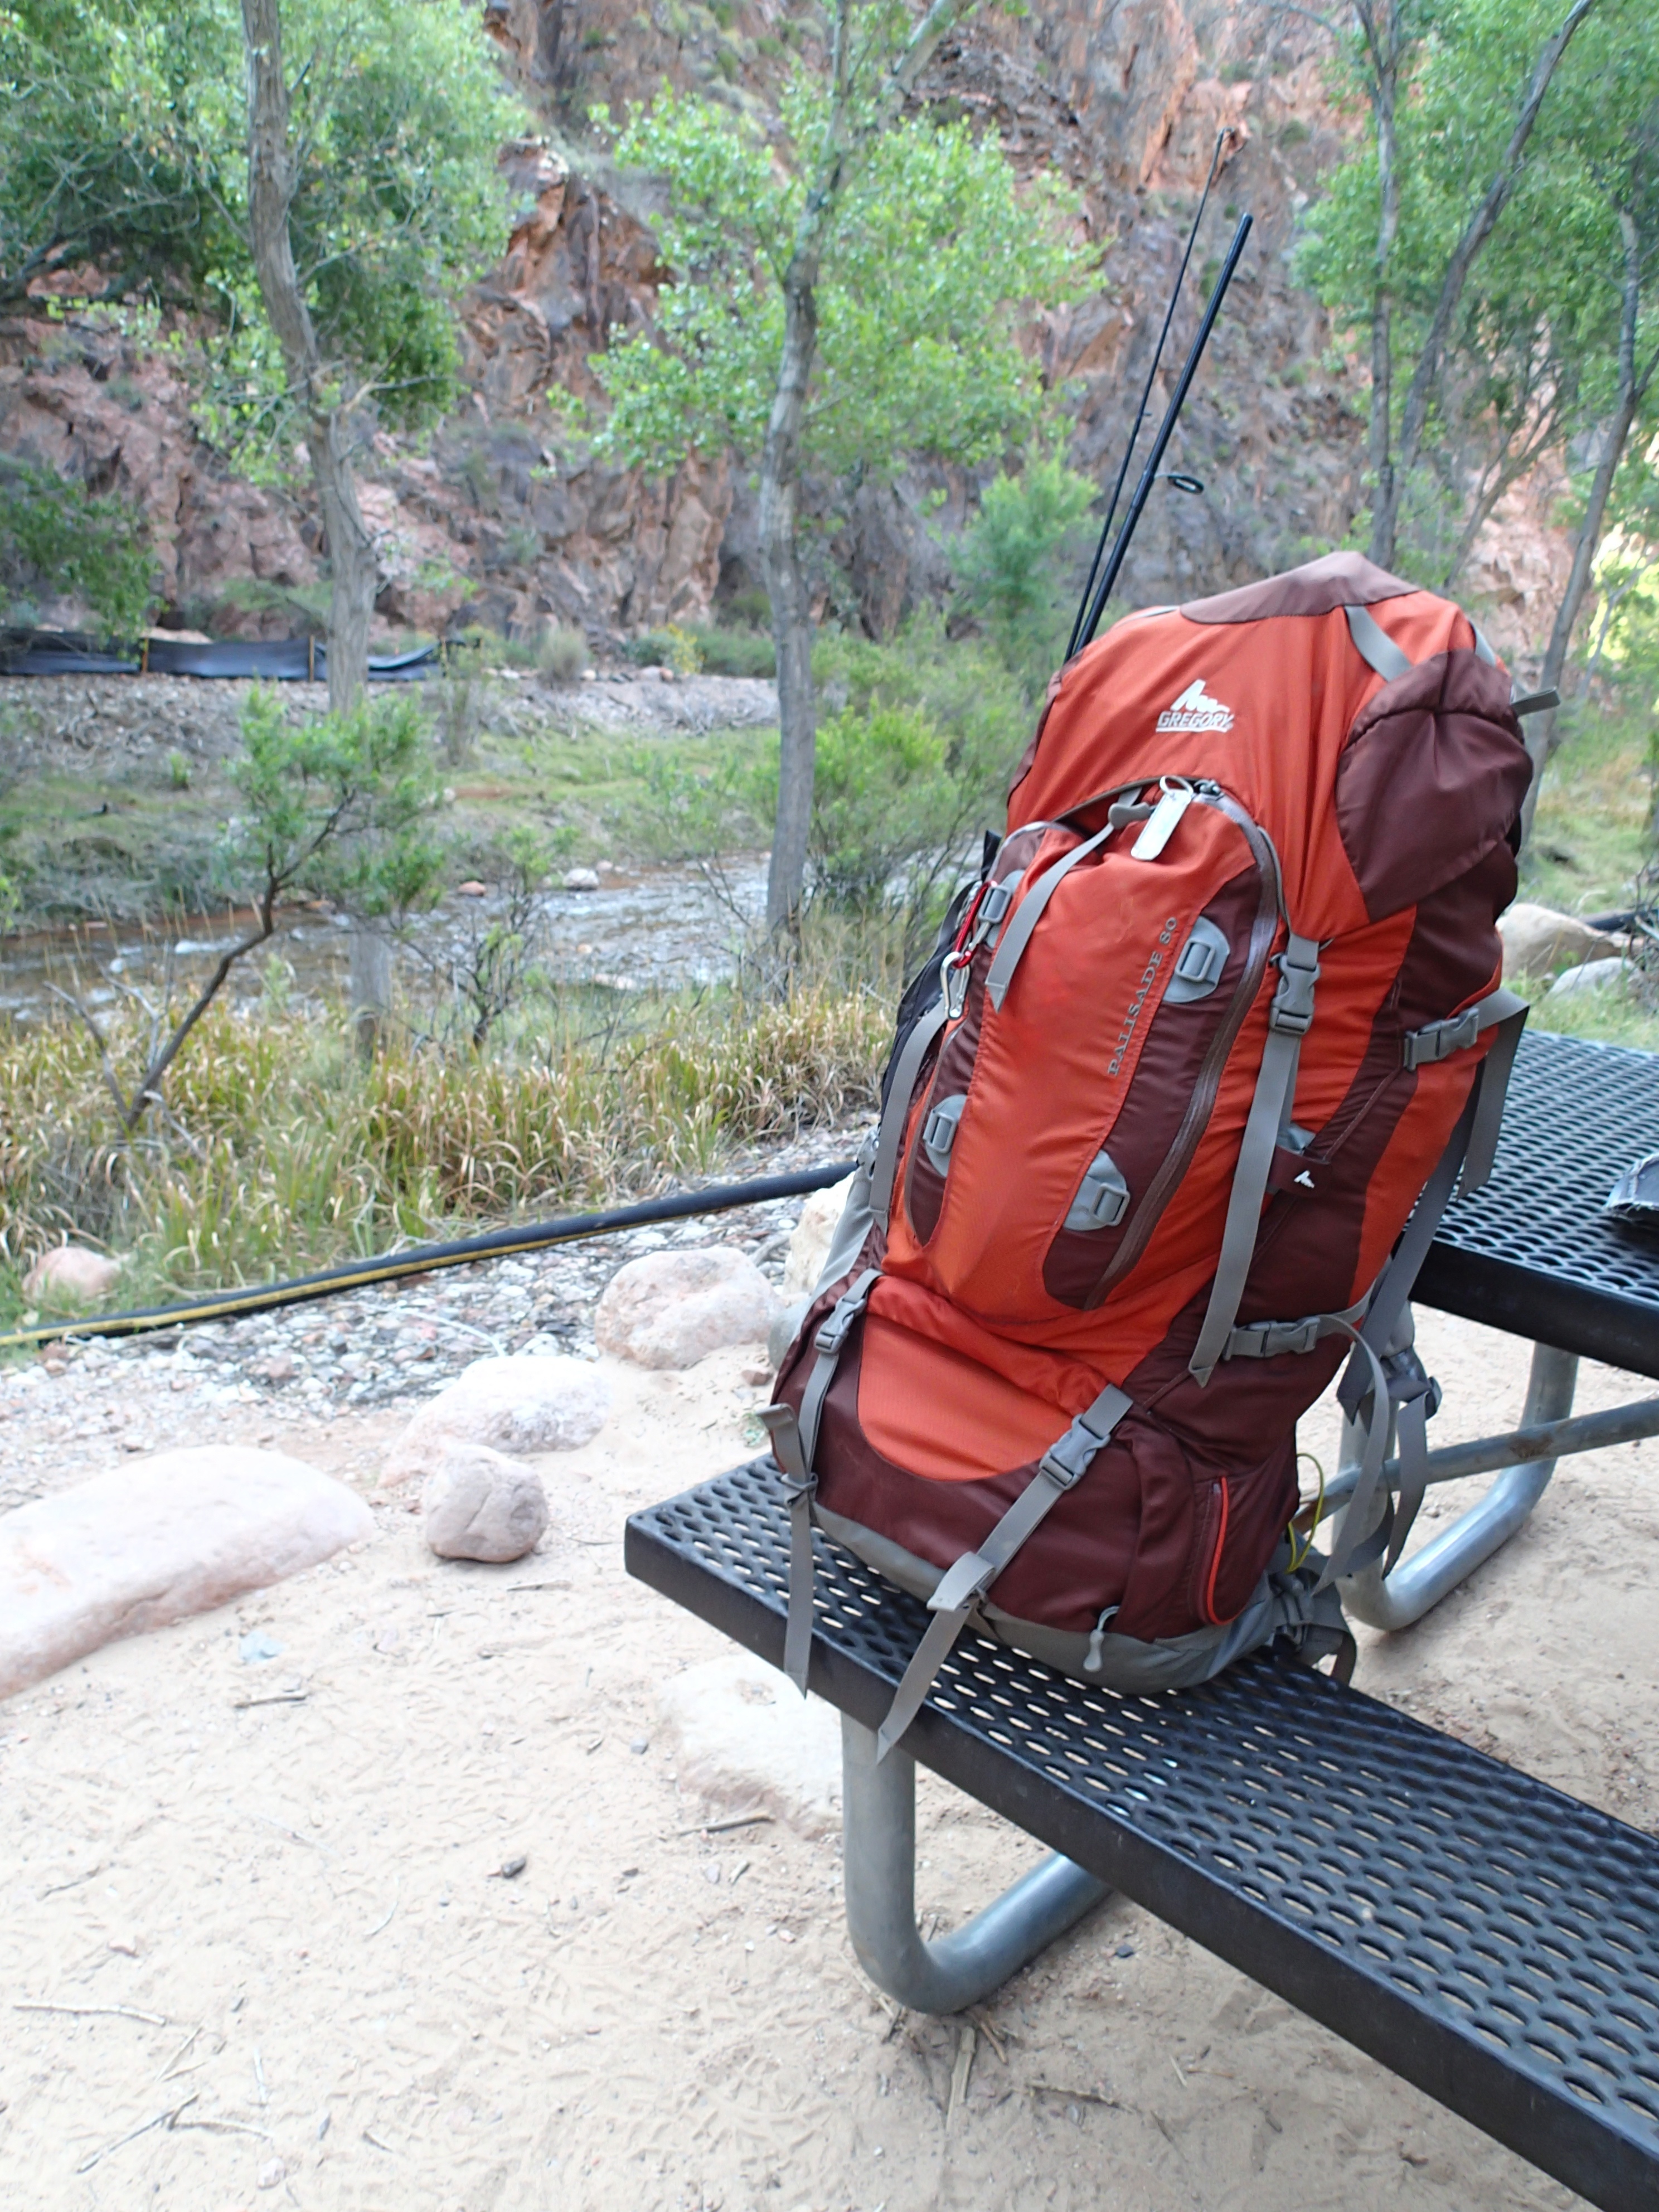
vehicle, grandcanyon